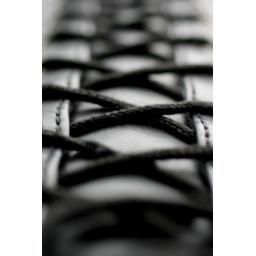
I was bored in my friends car so I stuck my leg out the window and took this shot